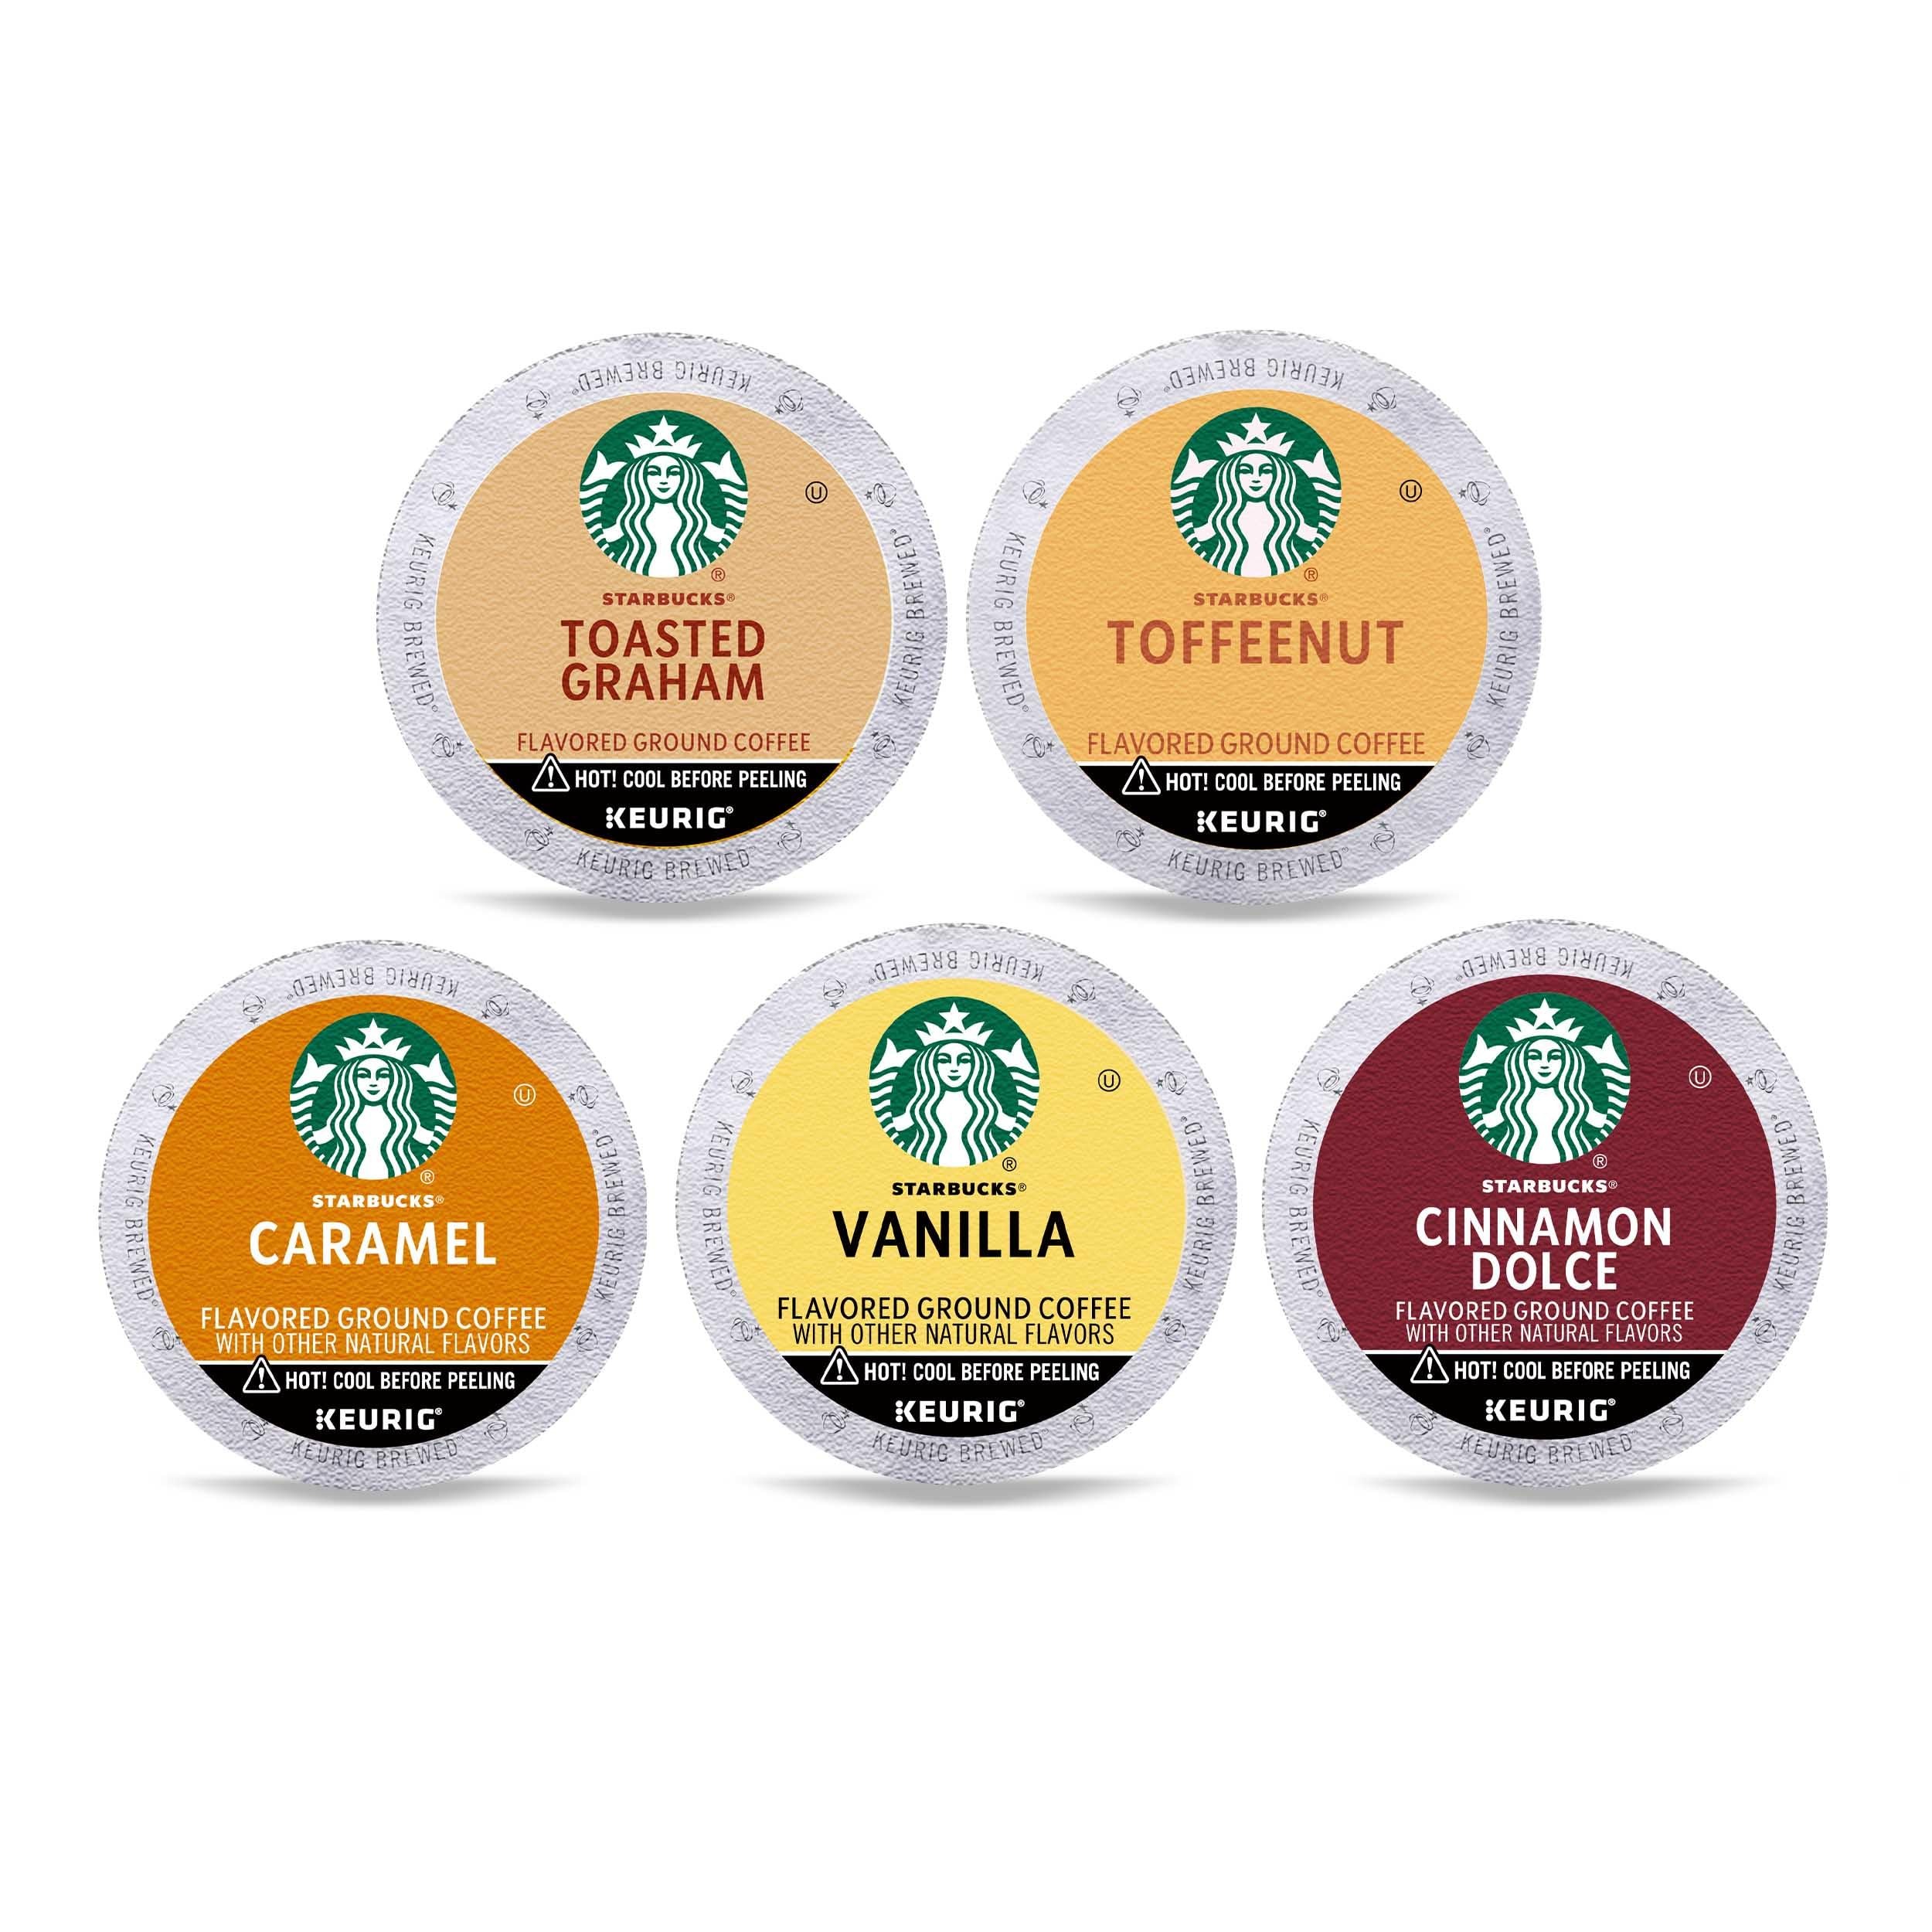
Item Name: Starbucks K-Cup Coffee Pods, Naturally Flavored Coffee Variety Pack for Keurig Brewers, 100% Arabica, 1 Box (40 Pods)
Bullet Point 1: PREMIUM COFFEE IN A K-CUP-Starbucks delivers exceptional coffee cup after cup with this variety pack of delicious flavored coffee-40 total K-Cup pods for Keurig brewers
Bullet Point 2: STARBUCKS FLAVORED COFFEE—This coffee variety pack includes Starbucks Caramel Flavored Coffee, Starbucks Vanilla Flavored Coffee, Starbucks Cinnamon Dolce Flavored Coffee, Starbucks Toffeenut Flavored Coffee and Starbucks Toasted Graham Flavored Coffee
Bullet Point 3: FRESH TASTE-Starbucks adheres to the highest quality standards-shipping you the same carefully roasted 100% arabica coffee beans we brew in our cafés
Bullet Point 4: MAKE IT YOUR OWN-The perfect everyday cup, Starbucks coffee is great for adding personal touches of inspiration like milk, cream, syrup or a variety of other additions to make it your own
Bullet Point 5: ETHICALLY SOURCED-Starbucks is committed to 100% ethical coffee sourcing in partnership with Conservation International
Value: 40.0
Unit: Count

Price: 65.96